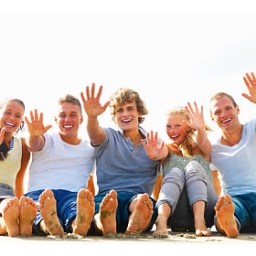
Happy group of teenagers sitting in line on the beach gesturing with hands